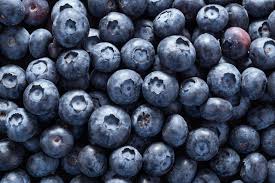
Label: blueberry